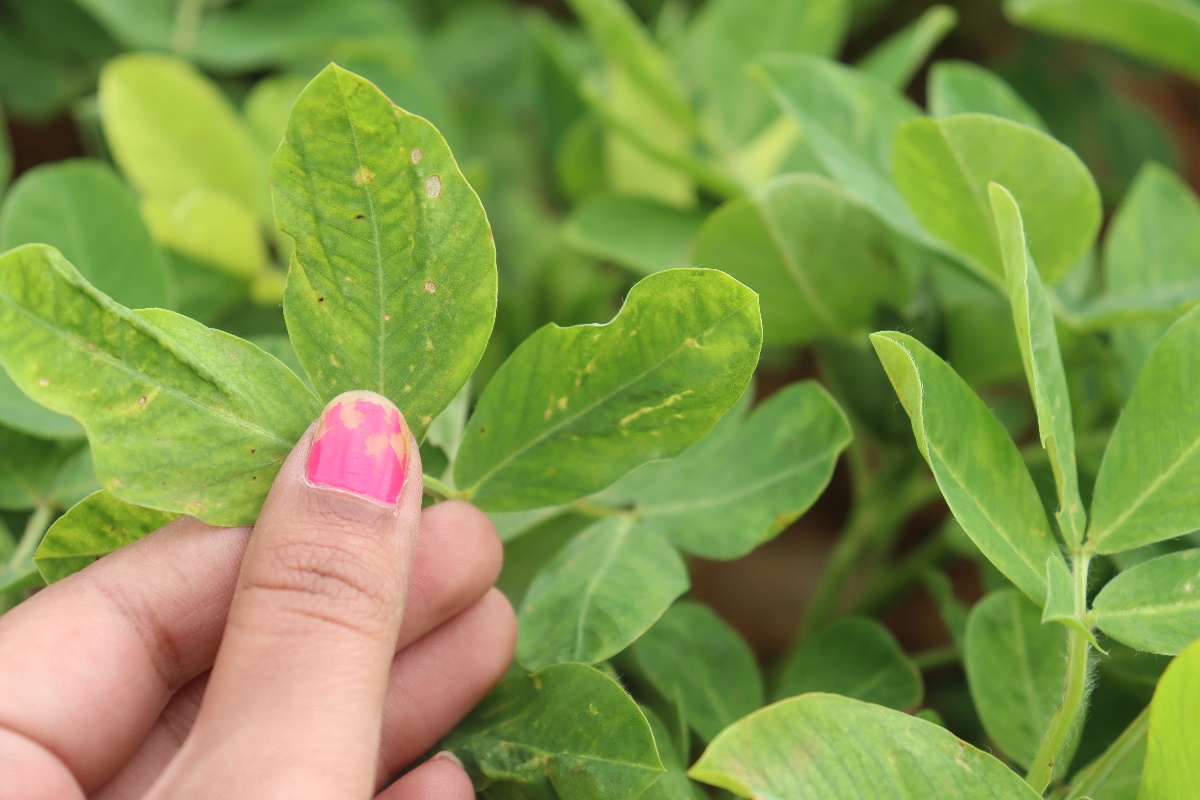
Label: healthy leaf